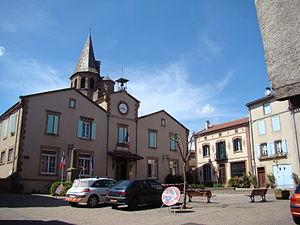
Place de la mairie